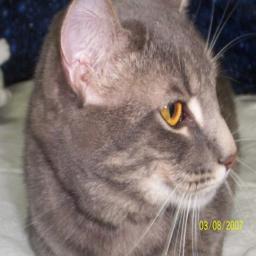
Animal: cats